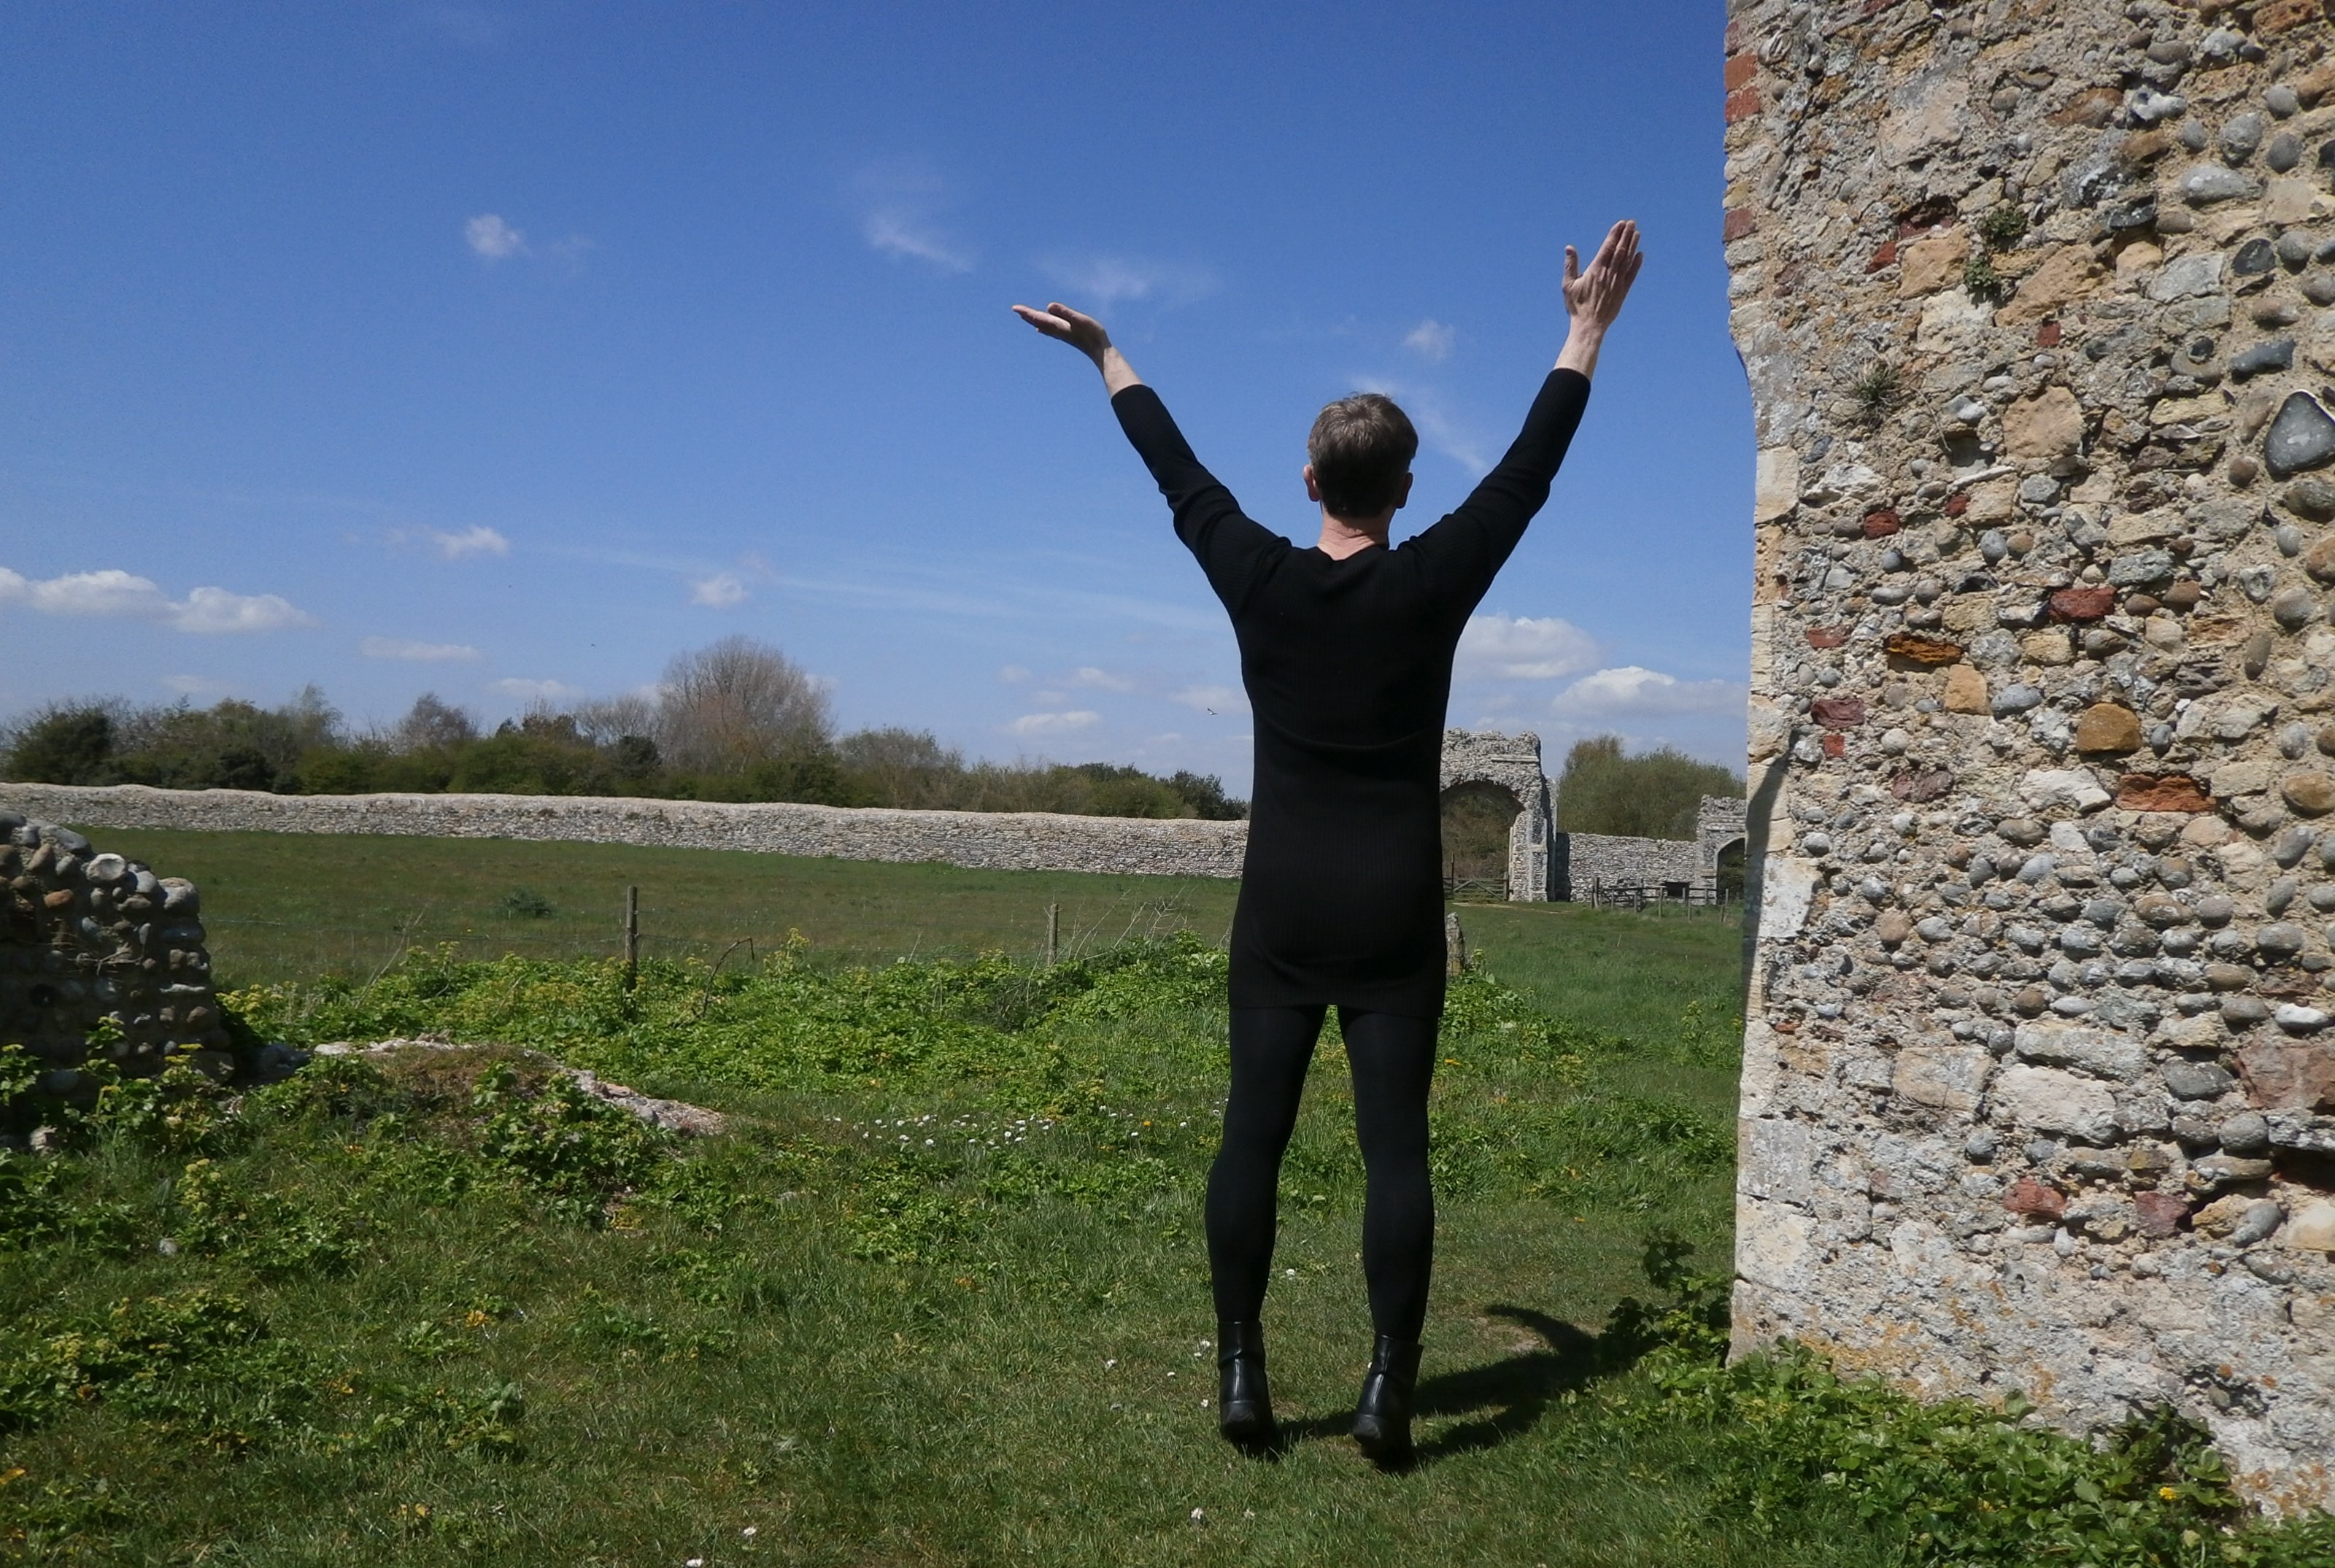
natural, sky, plant, cloud, People in nature, tree, gesture, happy, grass, landscape, suit, grassland, natural landscape, leisure, balance, formal wear, hill, fun, recreation, shadow, soil, rock, pasture, monument, horizon, stone wall, tourism